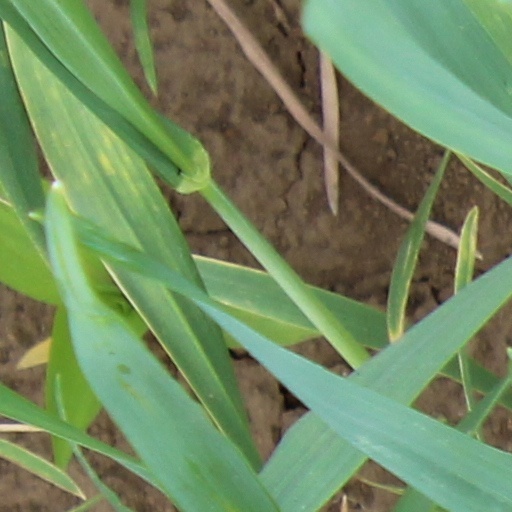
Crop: wheat